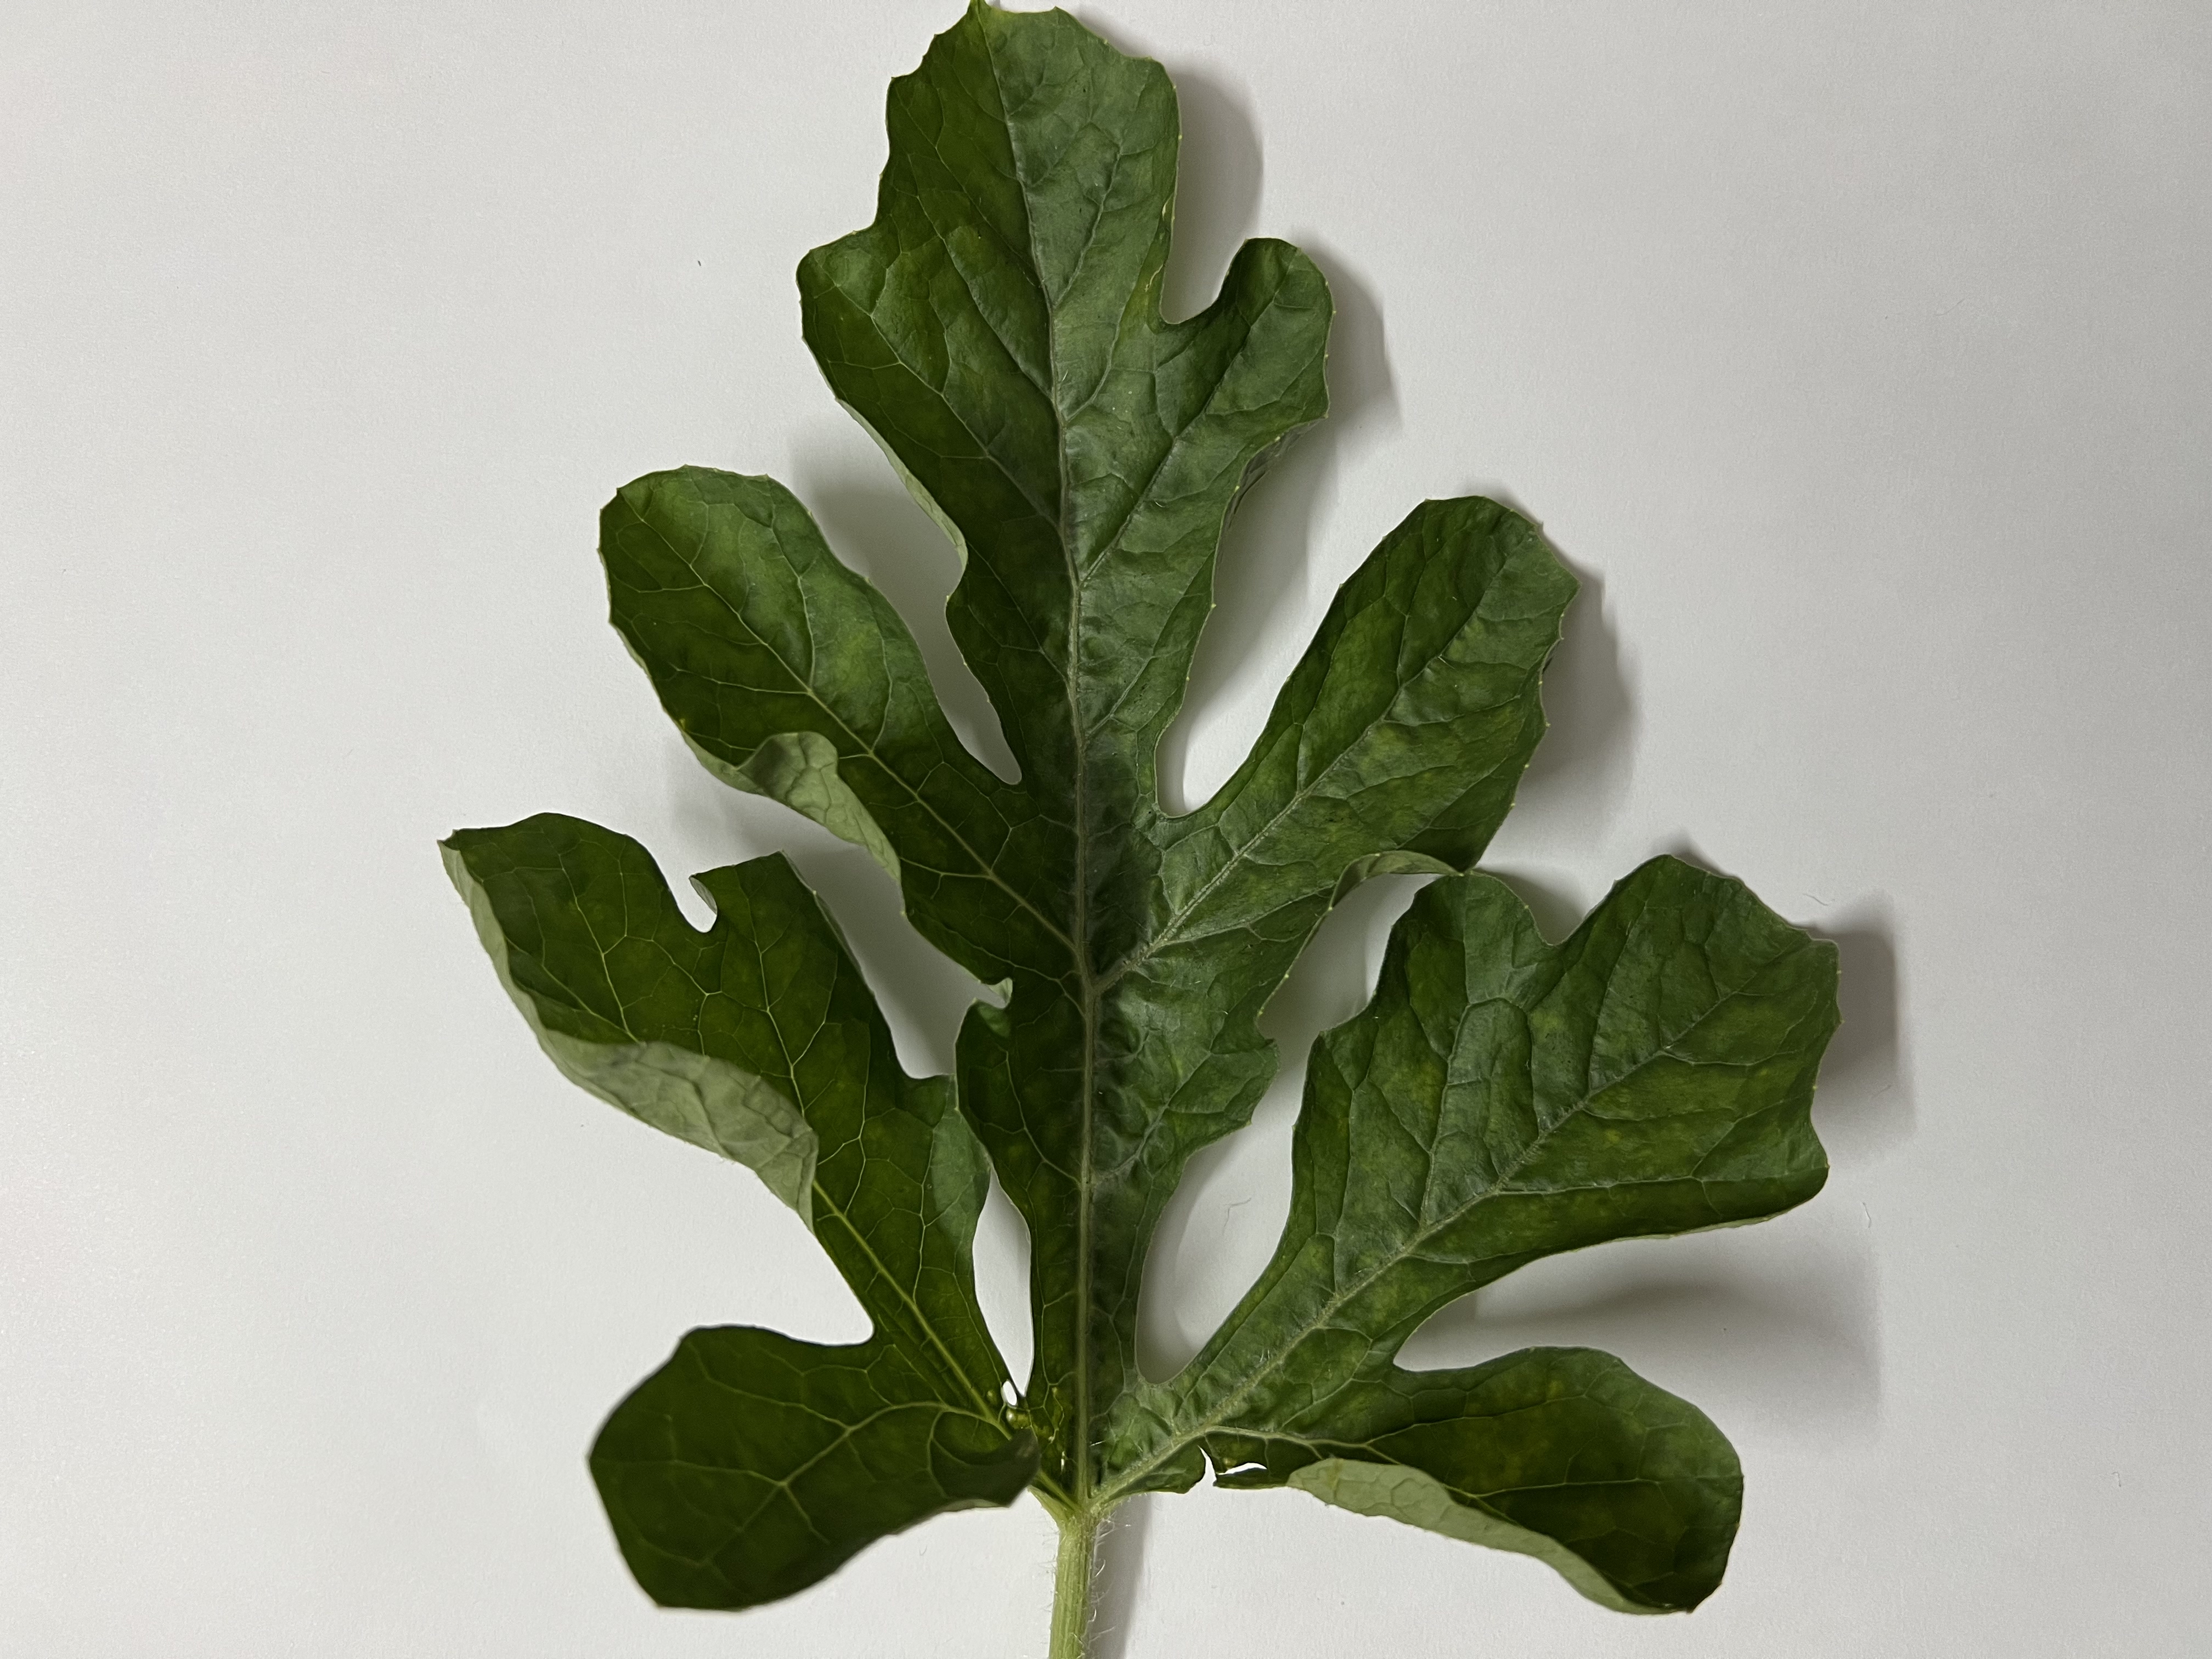
Label: Healthy